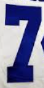
Number: 7